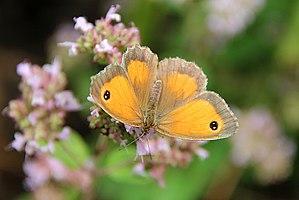
Amaryllis (papillon), Pyronia tithonus - Havré (Belgique).